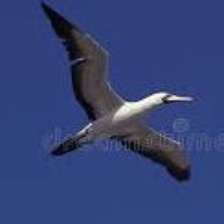
Species: ABBOTTS BOOBY
Scientific name: PAPASULA ABBOTTI